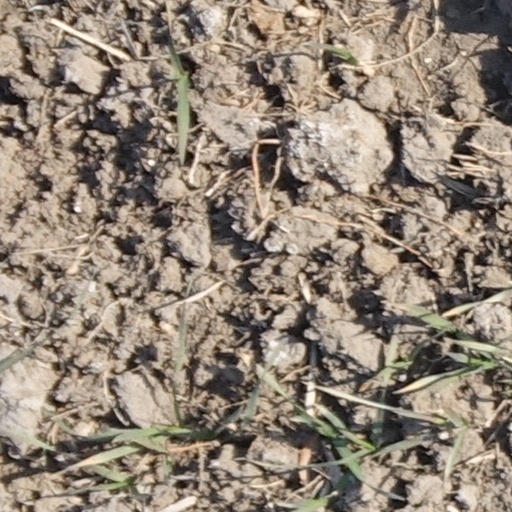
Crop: wheat